Lake Speed

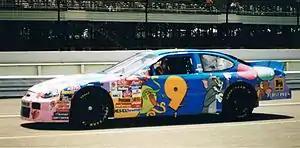
Speed in the No.9 Cartoon Network-sponsored Ford in June 1998.

Lake Chambers Speed (born January 17, 1948) is an American retired stock car racing driver. He formerly competed in the NASCAR Winston Cup Series, scoring one career win in 402 starts.